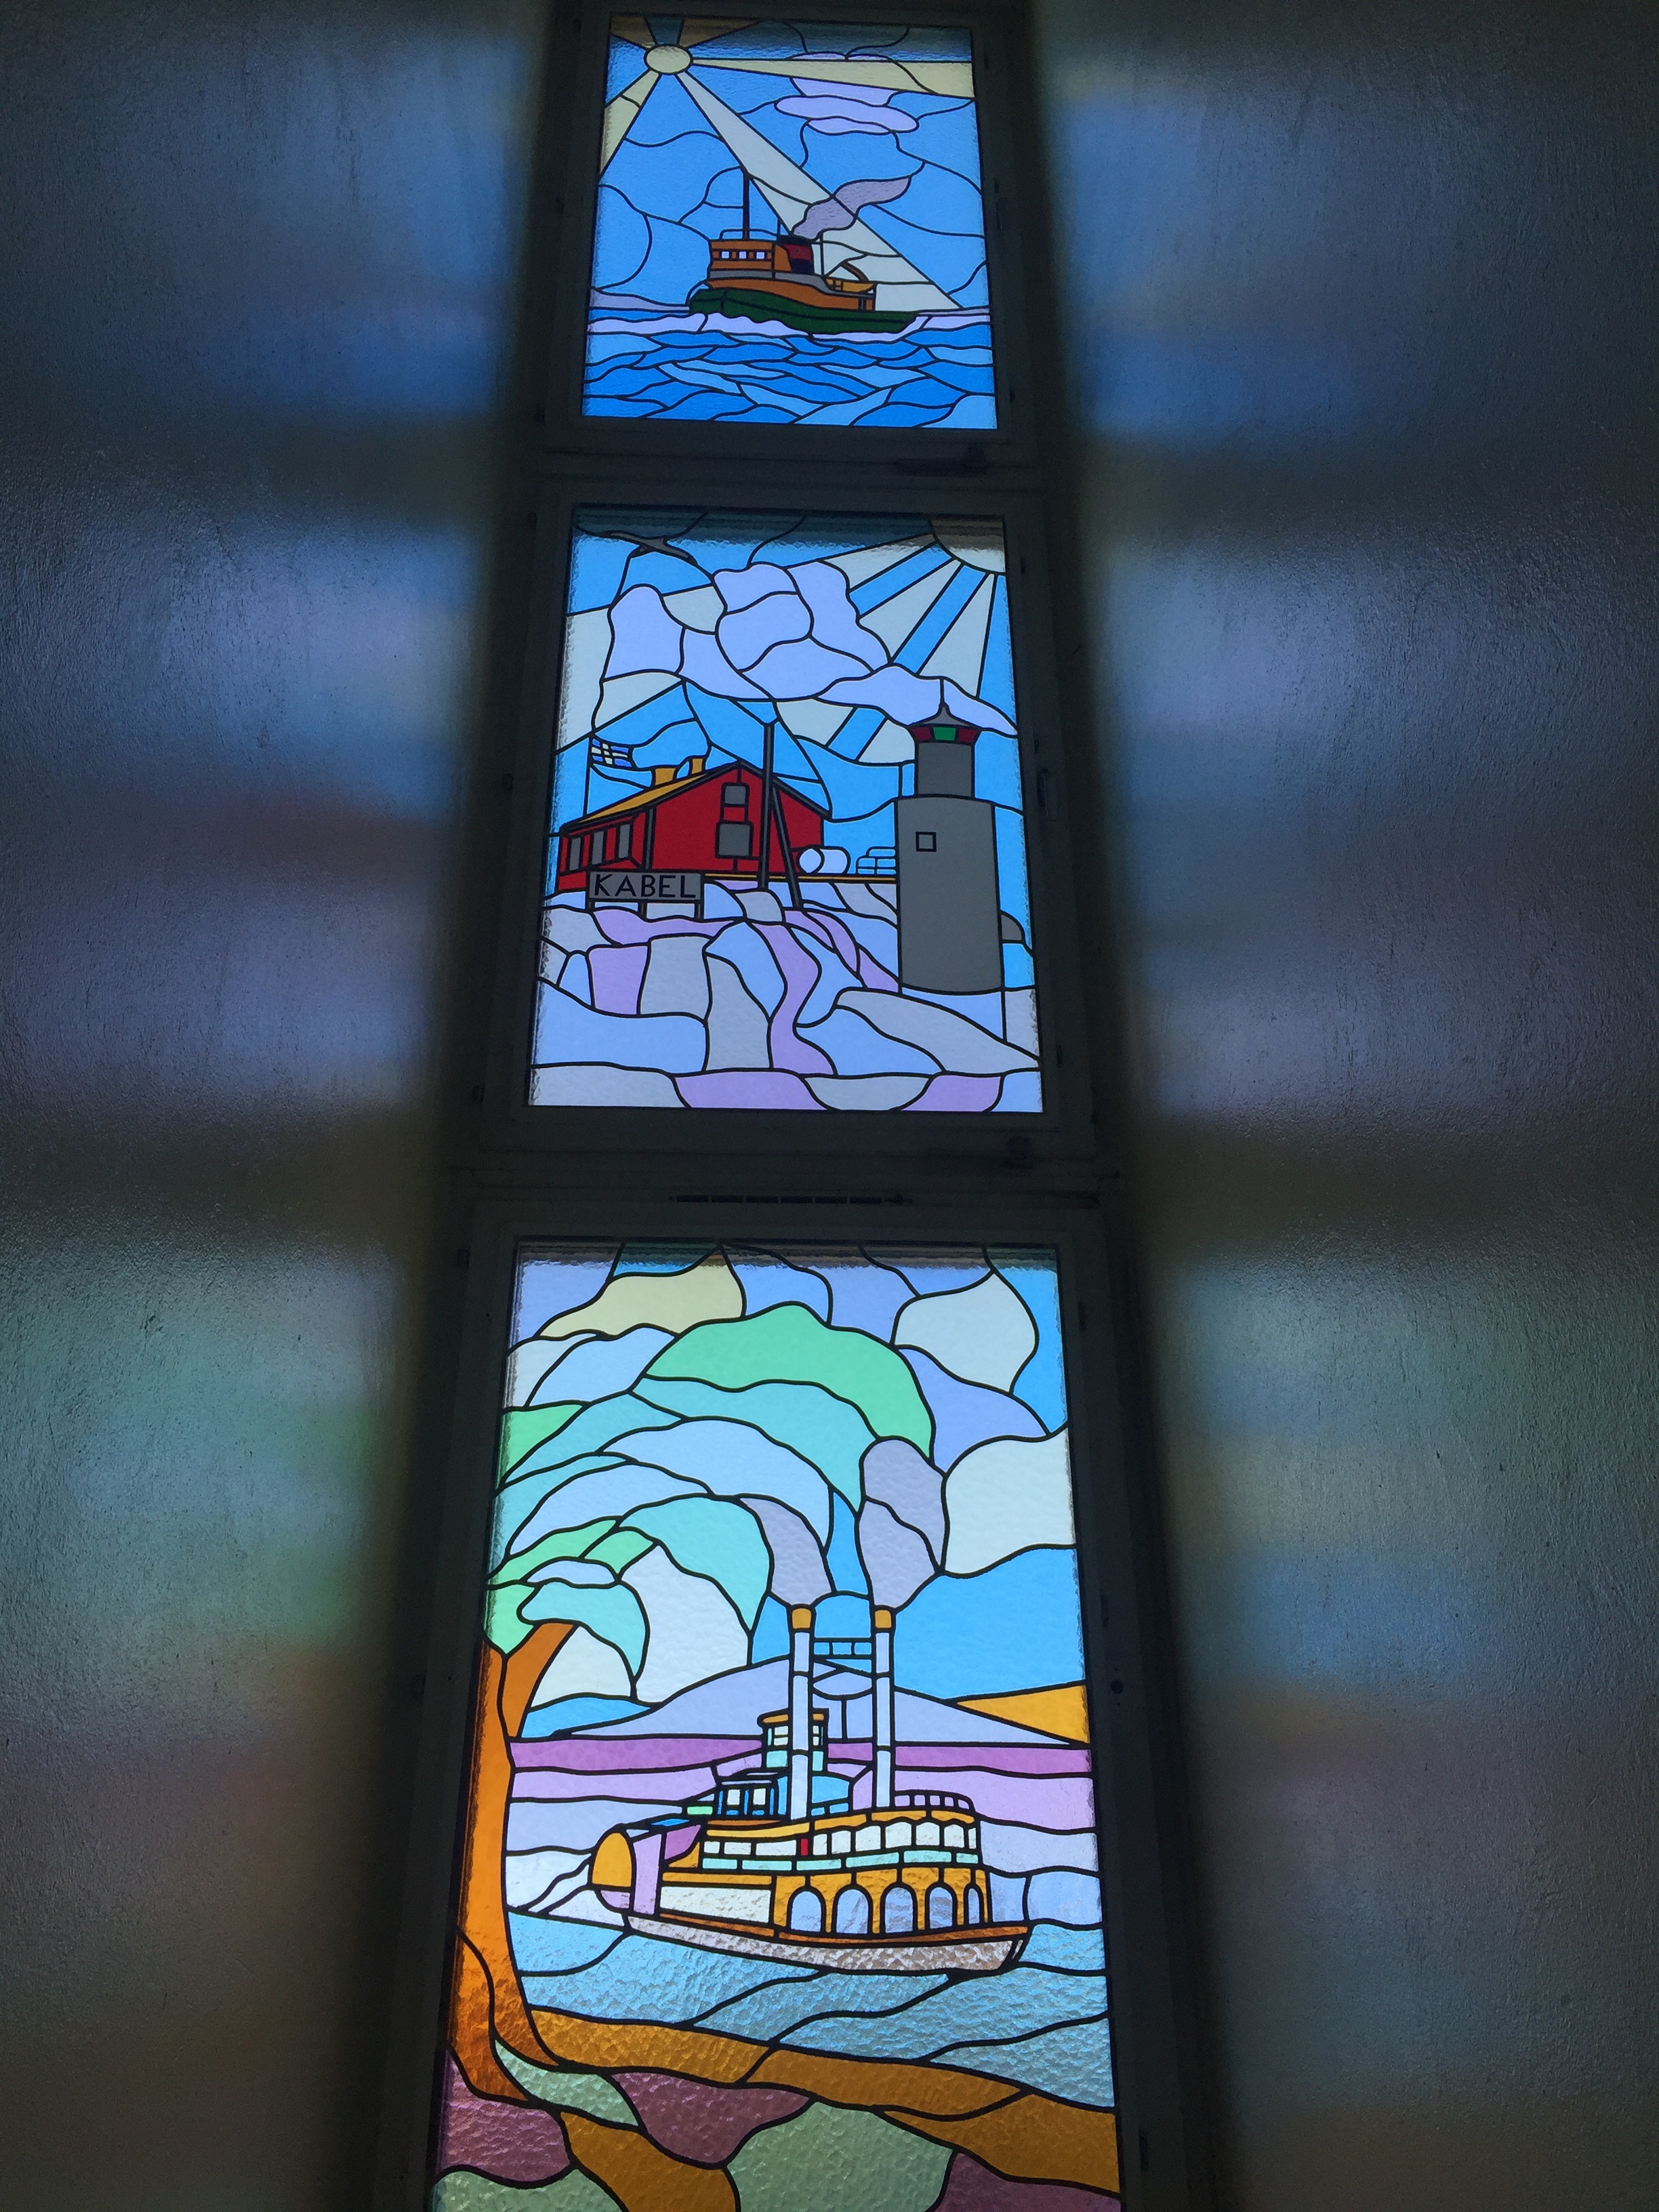
window, glass, wall, color, material, stained glass, art, symmetry, views, glass art, the staircase